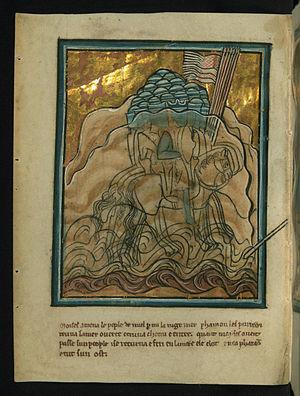
Cette page W.106 des manuscrits Walters décrit une scène de l'exode, dans laquelle les juifs se libèrent de l'esclavage en Égypte. Après que Dieu a envoyé plusieurs plaies sur l'Egypte, le pharaon finit enfin par accepter leur départ, puis revient sur cette idée et se lance à leur poursuite. Les juifs traversent la Mer Rouge, après que Dieu l'eut asséchée. Sur cette image, Moïse se sert de la puissance divine pour que les eaux se referment et noient l'armée de Pharaon.